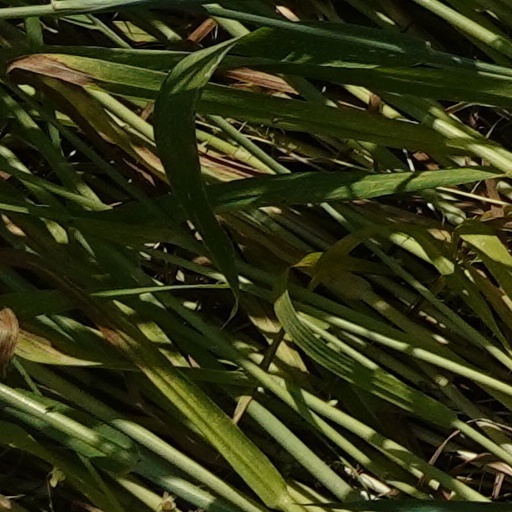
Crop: wheat